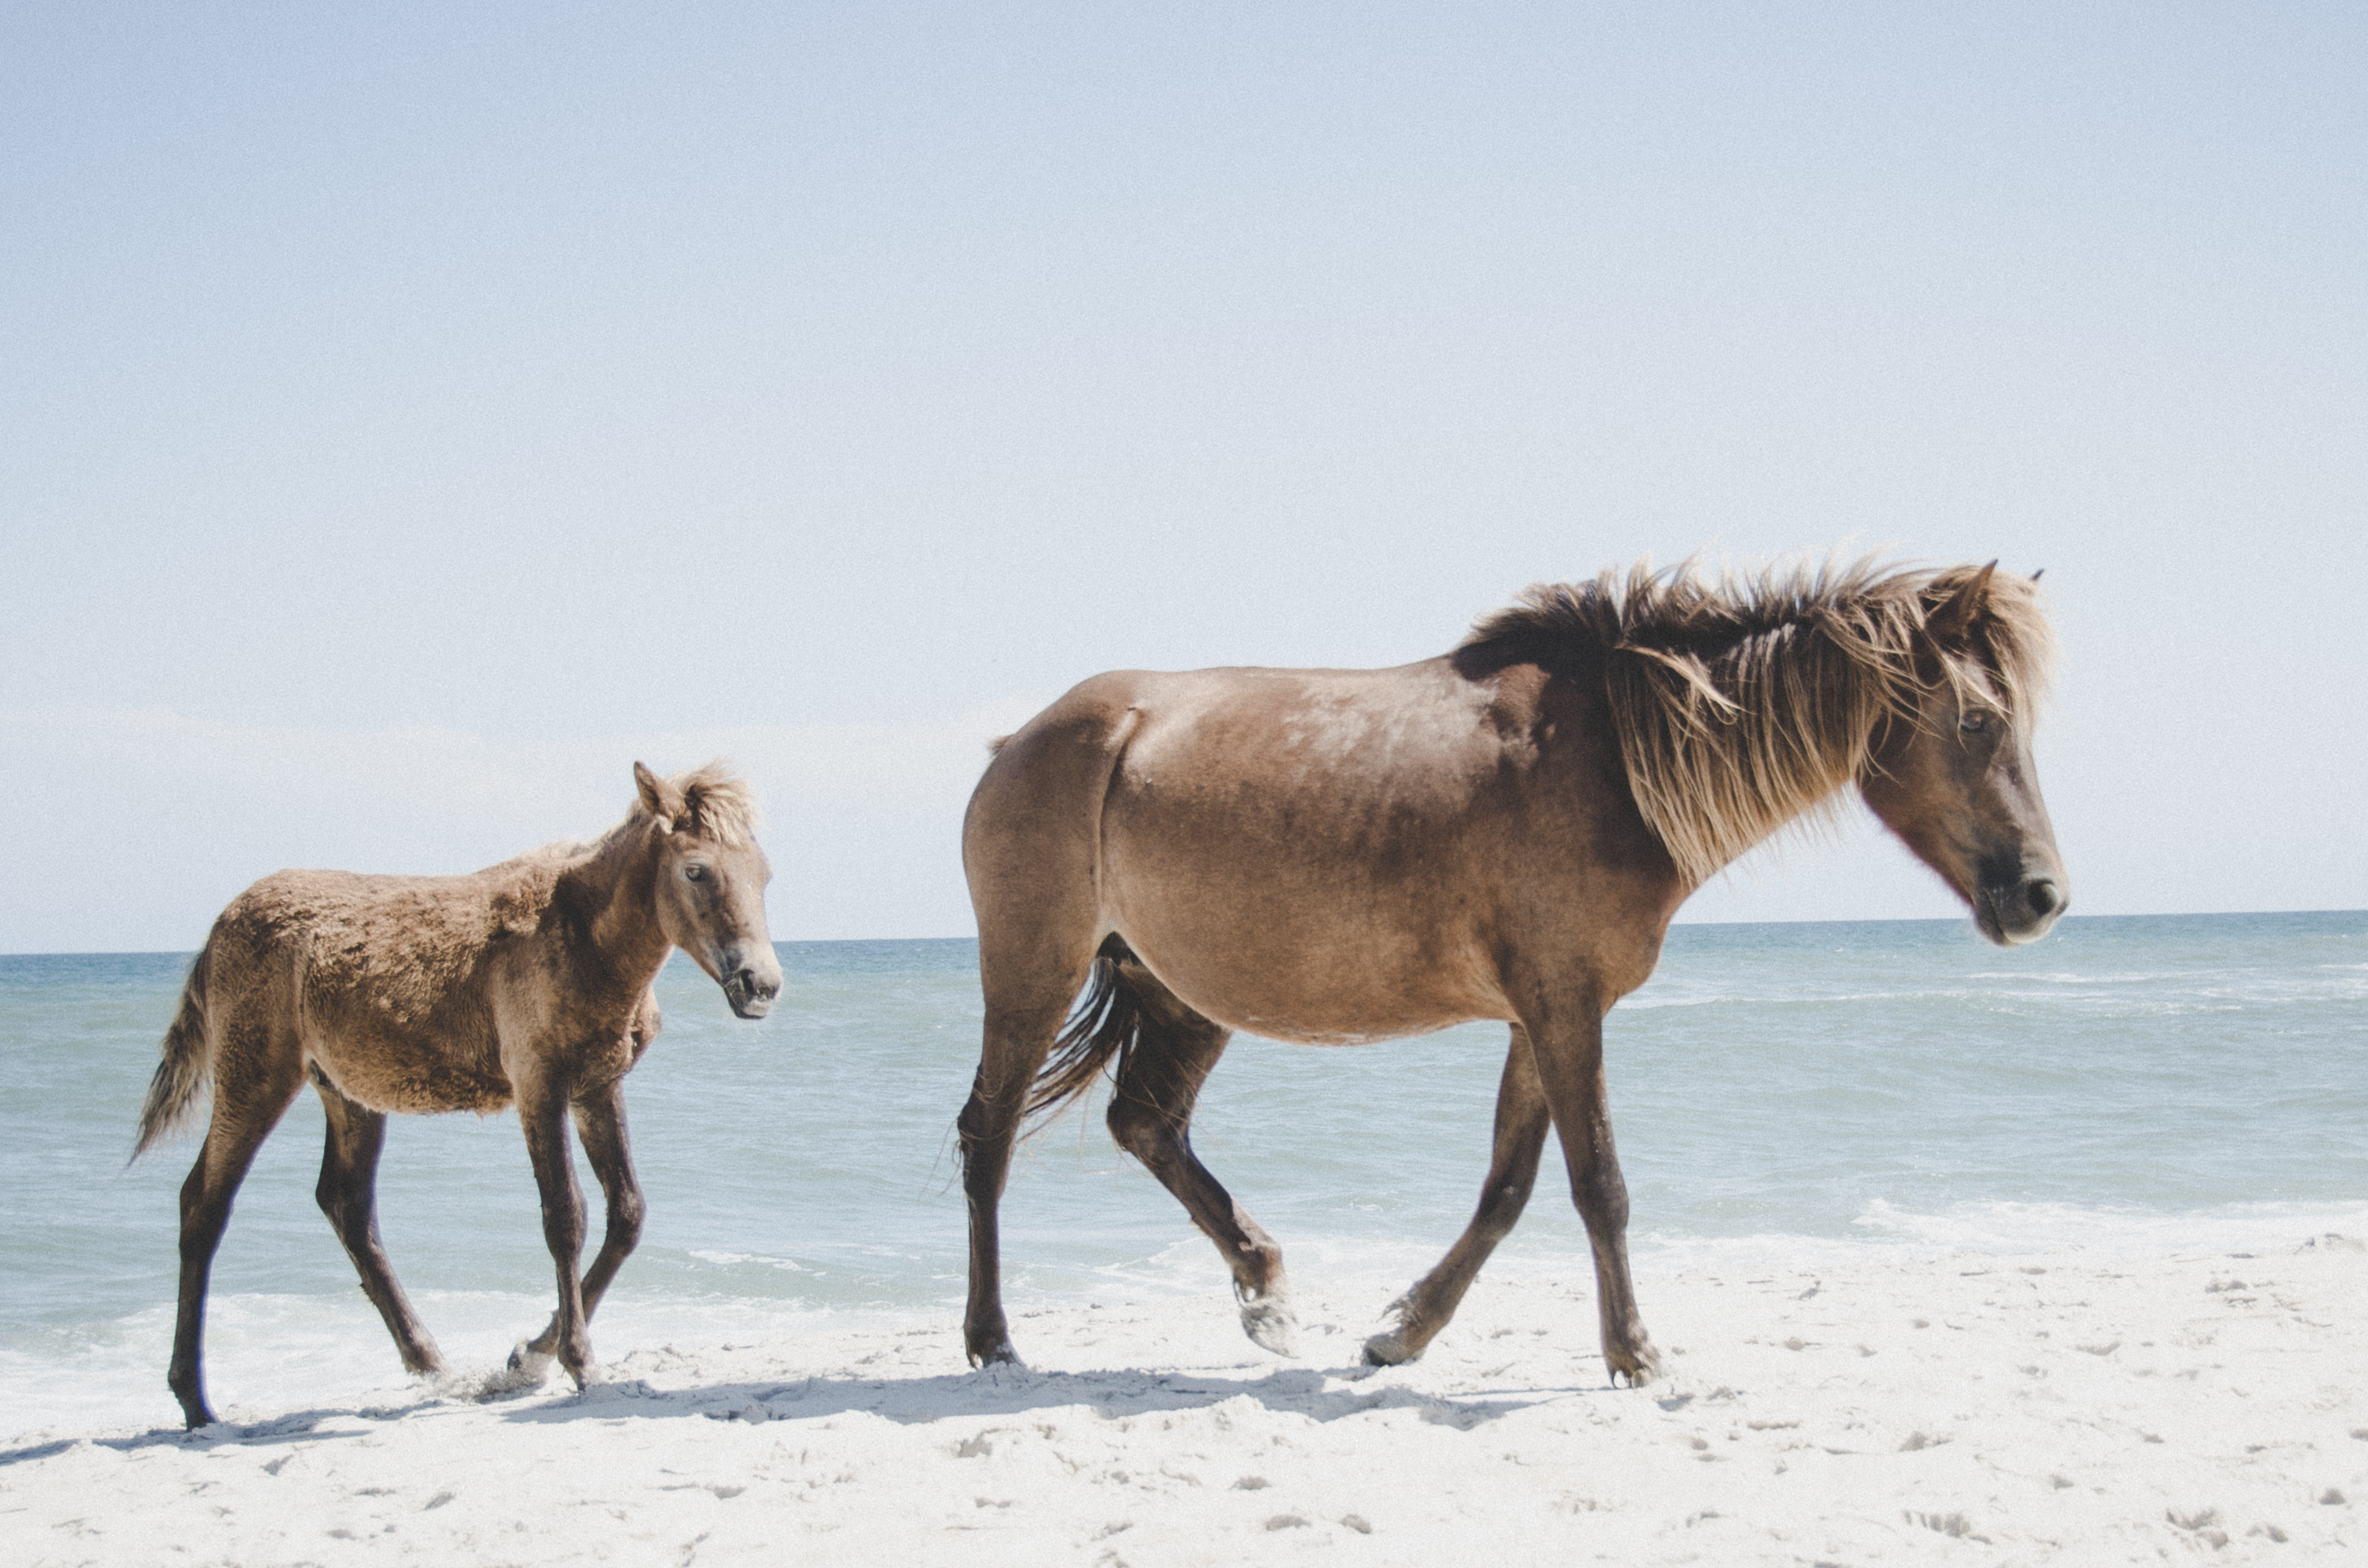
beach, walking, herd, horse, mammal, stallion, mane, fauna, equine, pony, vertebrate, mare, pack animal, horse like mammal, mustang horse